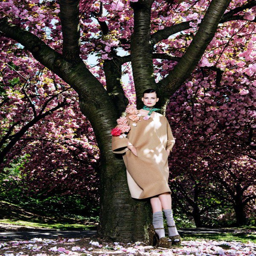
fashion model is romantic comedy film by person